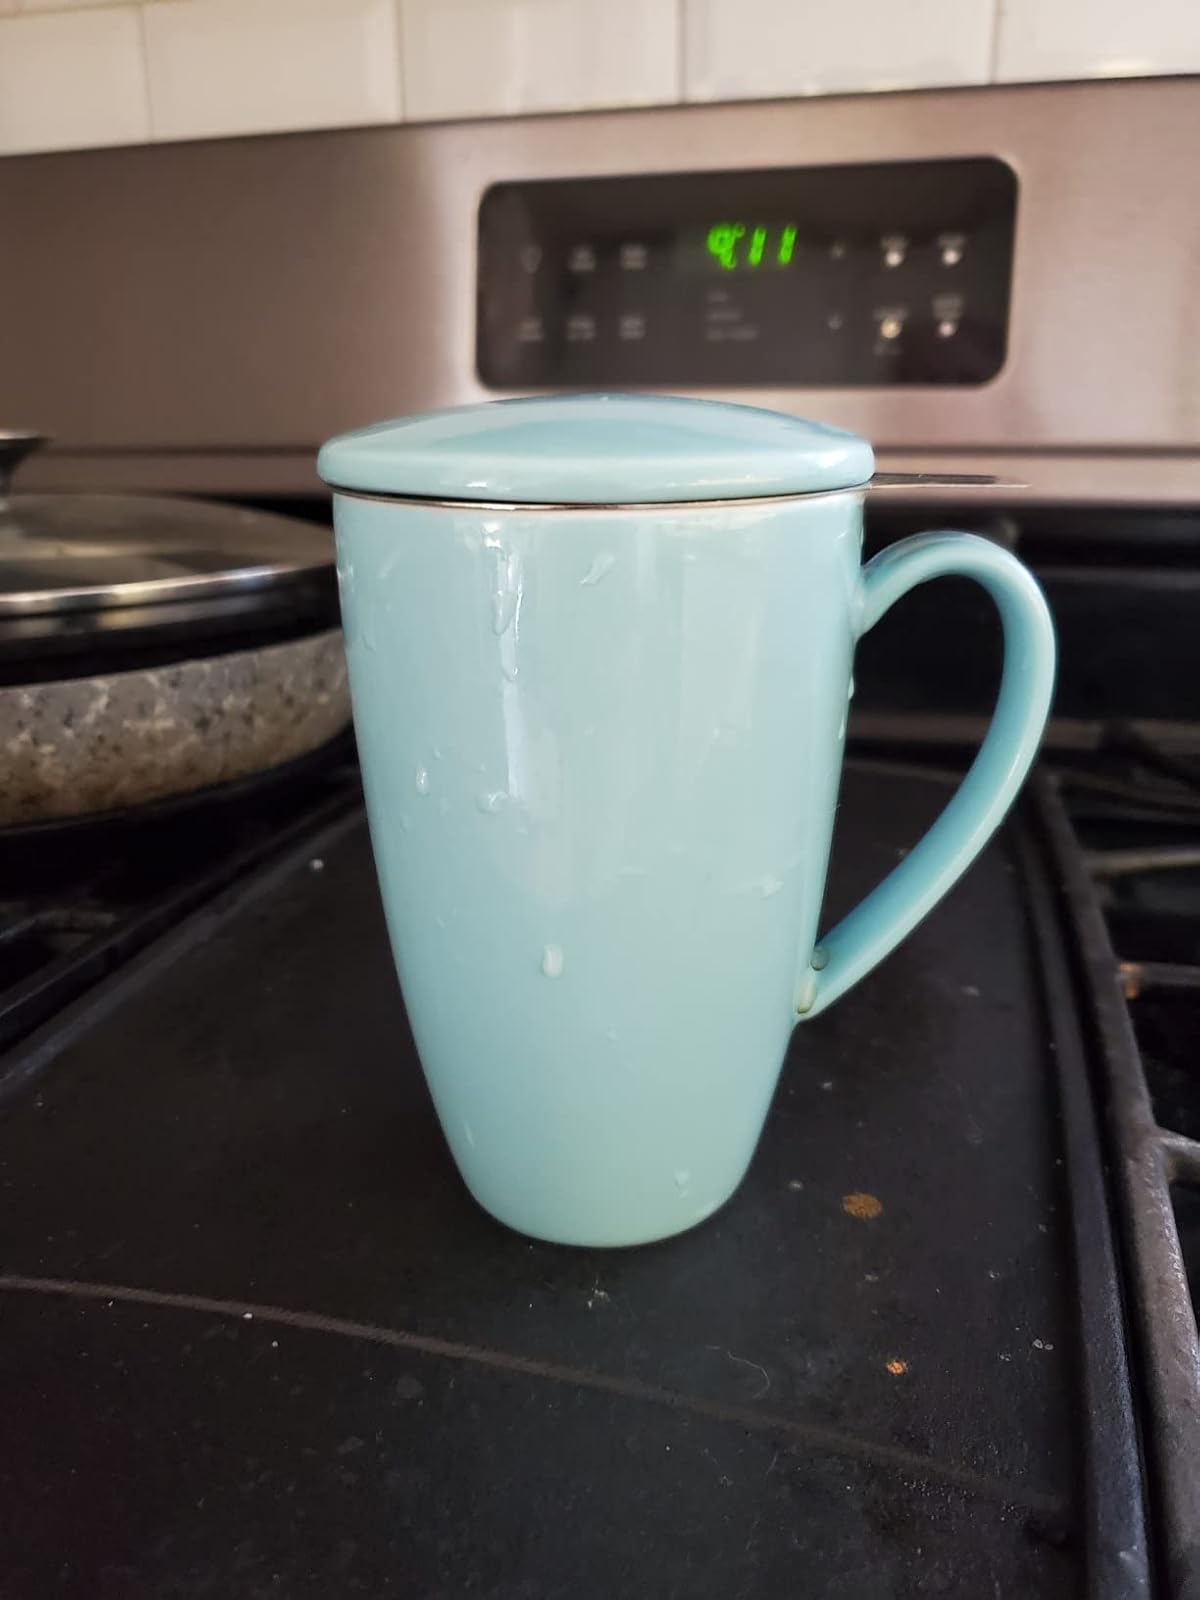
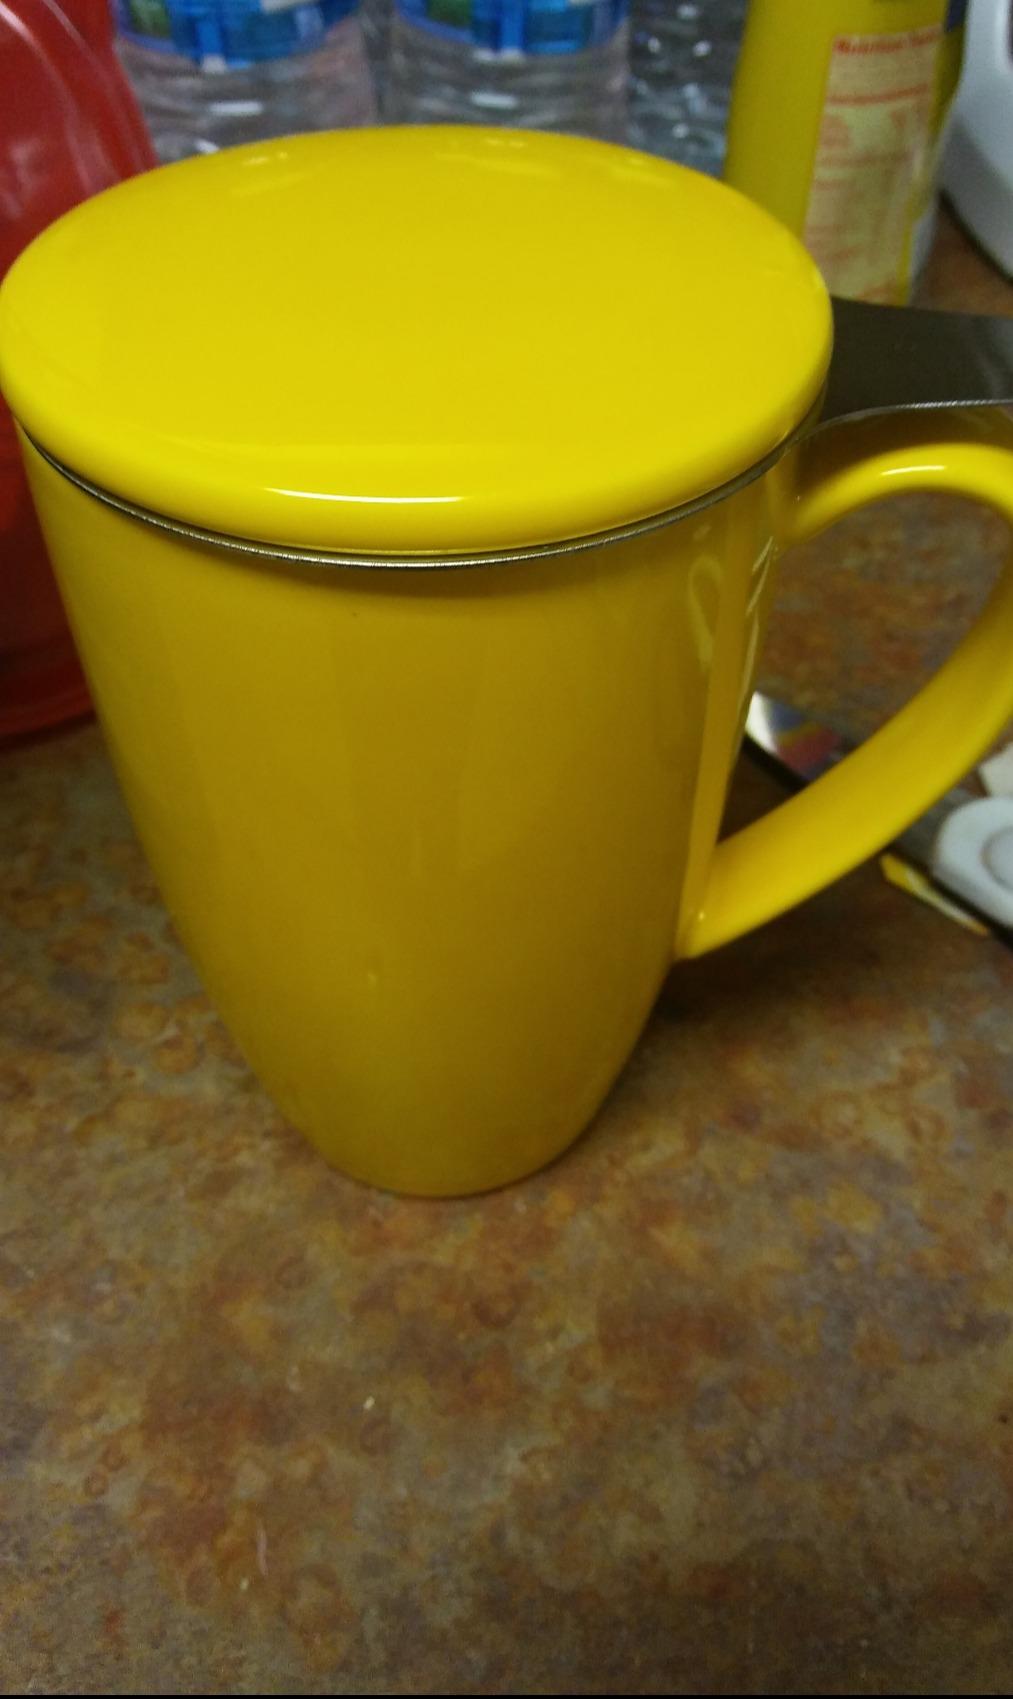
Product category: items_mug
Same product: no